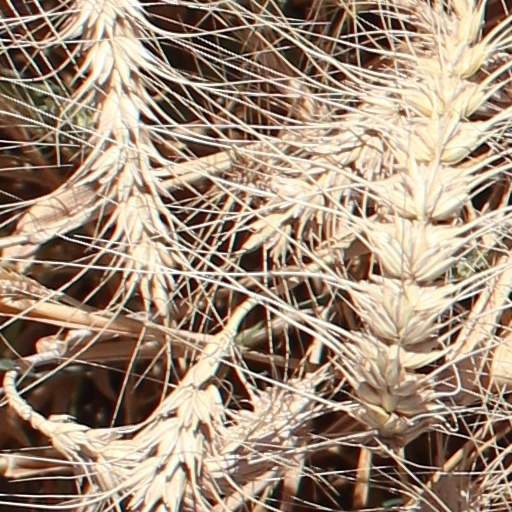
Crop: wheat